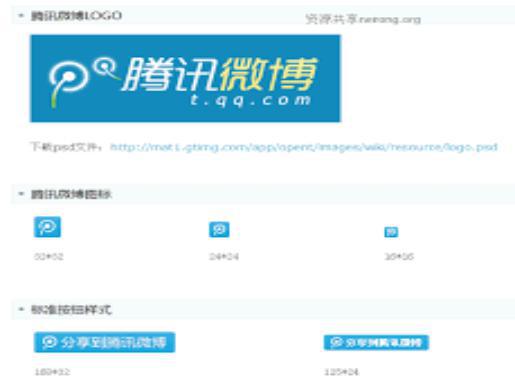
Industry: Leisure